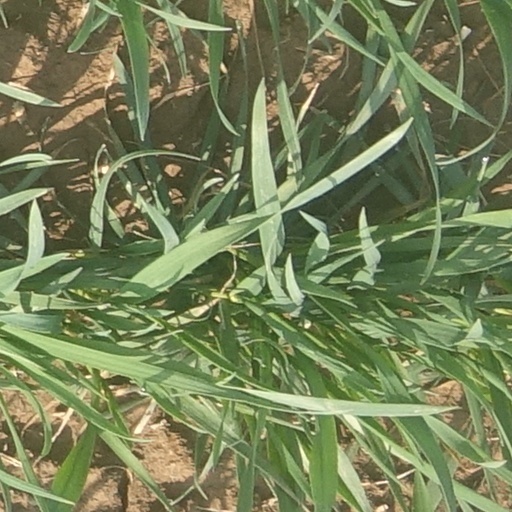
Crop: wheat